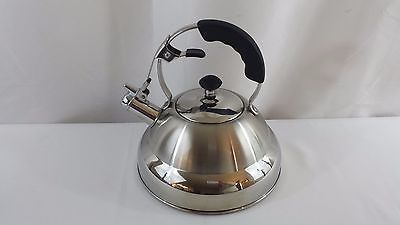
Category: kettle